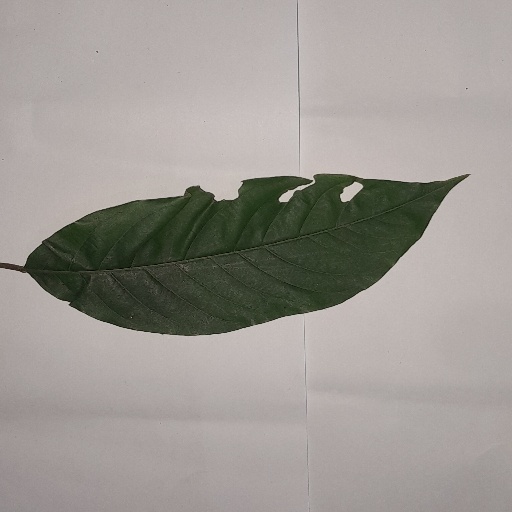
Species: HariTaki
Leaf condition: Shot Hole